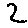
Label: 2